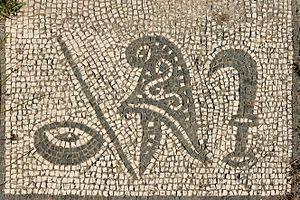
Panneau de mosaïque représentant une patère, une canne, un anneau, un bonnet phrygien et une faucille, attributs du 7e grade d'initiation du culte de Mithra (Pater ou Père), IIe siècle ap. J.-C. Mitreum de Felicissimus, Ostia Antica, Latium, Italie.
Le mithraïsme — parfois mithriacisme ou mithrach[k]isme — ou culte de Mithra est un culte à mystères apparu probablement pendant le IIᵉ siècle av. J.-C. en Perse. Durant les siècles suivants il se propage dans tout l'Empire romain et atteint son apogée durant le IIIᵉ siècle. Ce culte est particulièrement bien reçu et implanté chez les soldats romains.